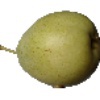
Label: Pear 1